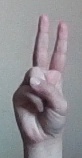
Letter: taa